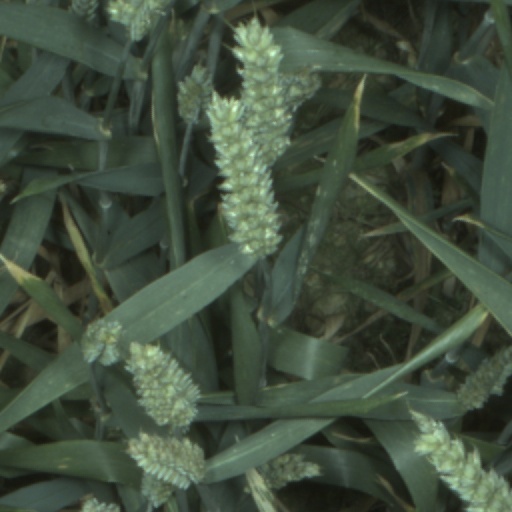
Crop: wheat